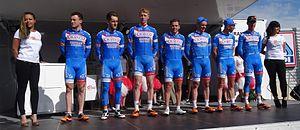
Reportage réalisé le jeudi 17 avril à l'occasion du départ et de l'arrivée du Grand Prix de Denain 2014 à Denain, Nord, Nord-Pas-de-Calais, France.
La saison 2014 de l'équipe cycliste Wanty-Groupe Gobert est la septième de l'équipe.
La 55ᵉ édition du Grand Prix de Denain a eu lieu le 17 avril 2014. C'est la sixième épreuve de la Coupe de France de cyclisme sur route 2014. La course fait partie du calendrier UCI Europe Tour 2014 en catégorie 1.1.